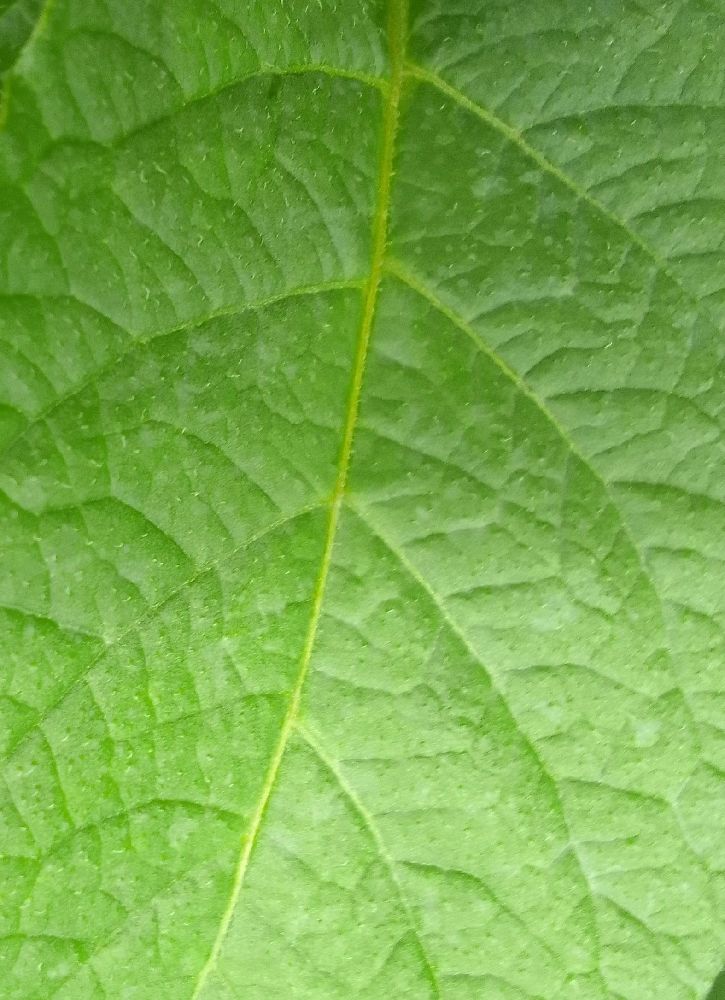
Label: Healthy